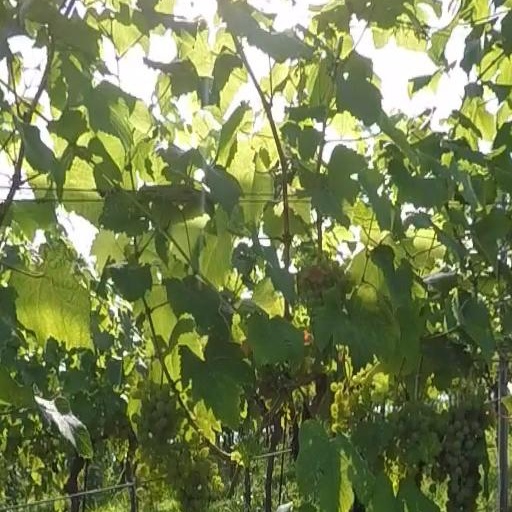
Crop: grape